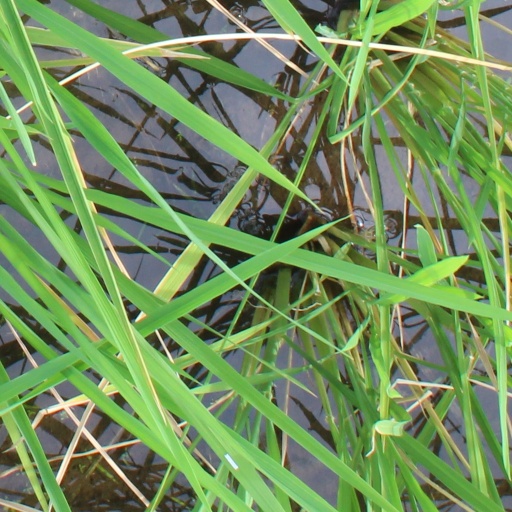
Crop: rice